Selangau

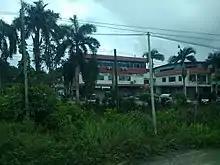
Buildings in Selangau

Selangau town is located at an intersection approximately 74 km from Sibu town, 84 km from Mukah town and 134 km from Bintulu town.